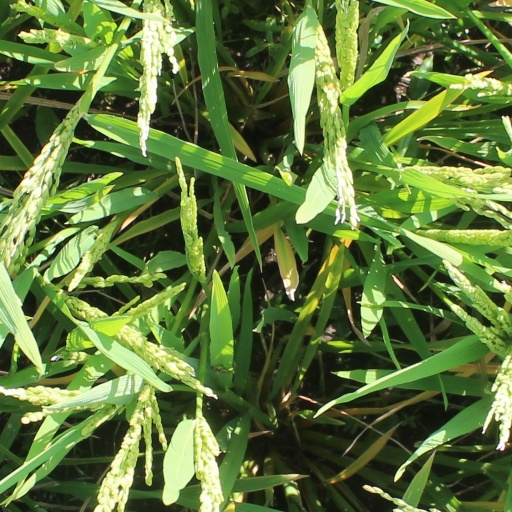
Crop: rice